Richard Genserowski

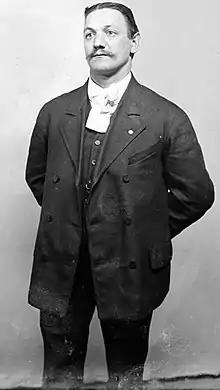
Genserowski

David Richard Genserowski (4 July 1875 – 31 December 1955) was a German gymnast. He competed in the men's individual all-around event at the 1900 Summer Olympics.